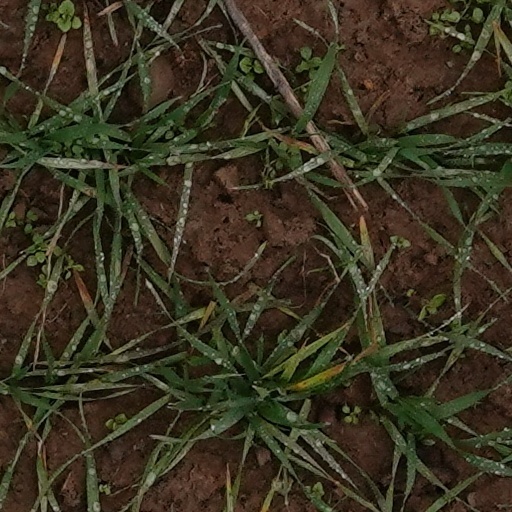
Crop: wheat